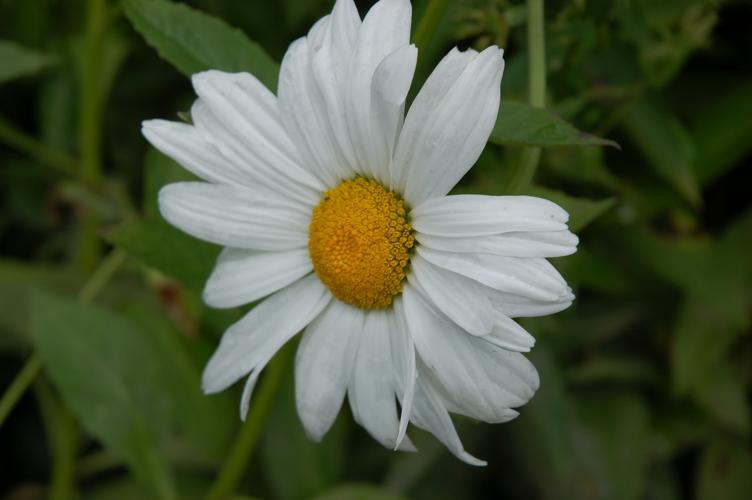
Label: oxeye daisy